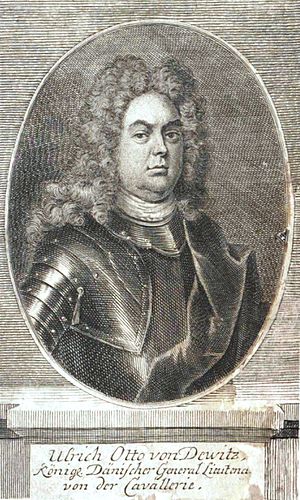
Ulrich Otto von Dewitz
Ulrich Otto von Dewitz var en dansk officer, bror til Franz Joachim von Dewitz.